Peter Farrer

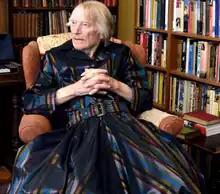
Peter Farrer

Peter Farrer (20 May 1926 – 10 February 2017) was an English actor and authority on crossdressing and women's fashion.